Leprechaun: Back 2 tha Hood

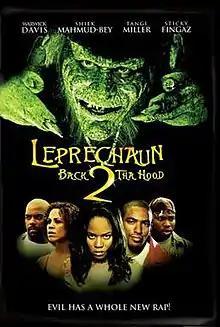
DVD cover

Leprechaun: Back 2 tha Hood (also known as Leprechaun 6) is a 2003 American black comedy-horror film written and directed by Steven Ayromlooi, and a standalone sequel to "Leprechaun in the Hood" (2000) with no returning characters or references made to that film. It is the sixth installment of the "Leprechaun" series, and the last entry to star Warwick Davis in the title role. The film has the villainous leprechaun rampaging through an urban area and killing anyone in his path while looking for his gold, which was stolen by a group of youths who are using it to fulfill their wildest dreams. It is the first film in the series to be released by Lionsgate.